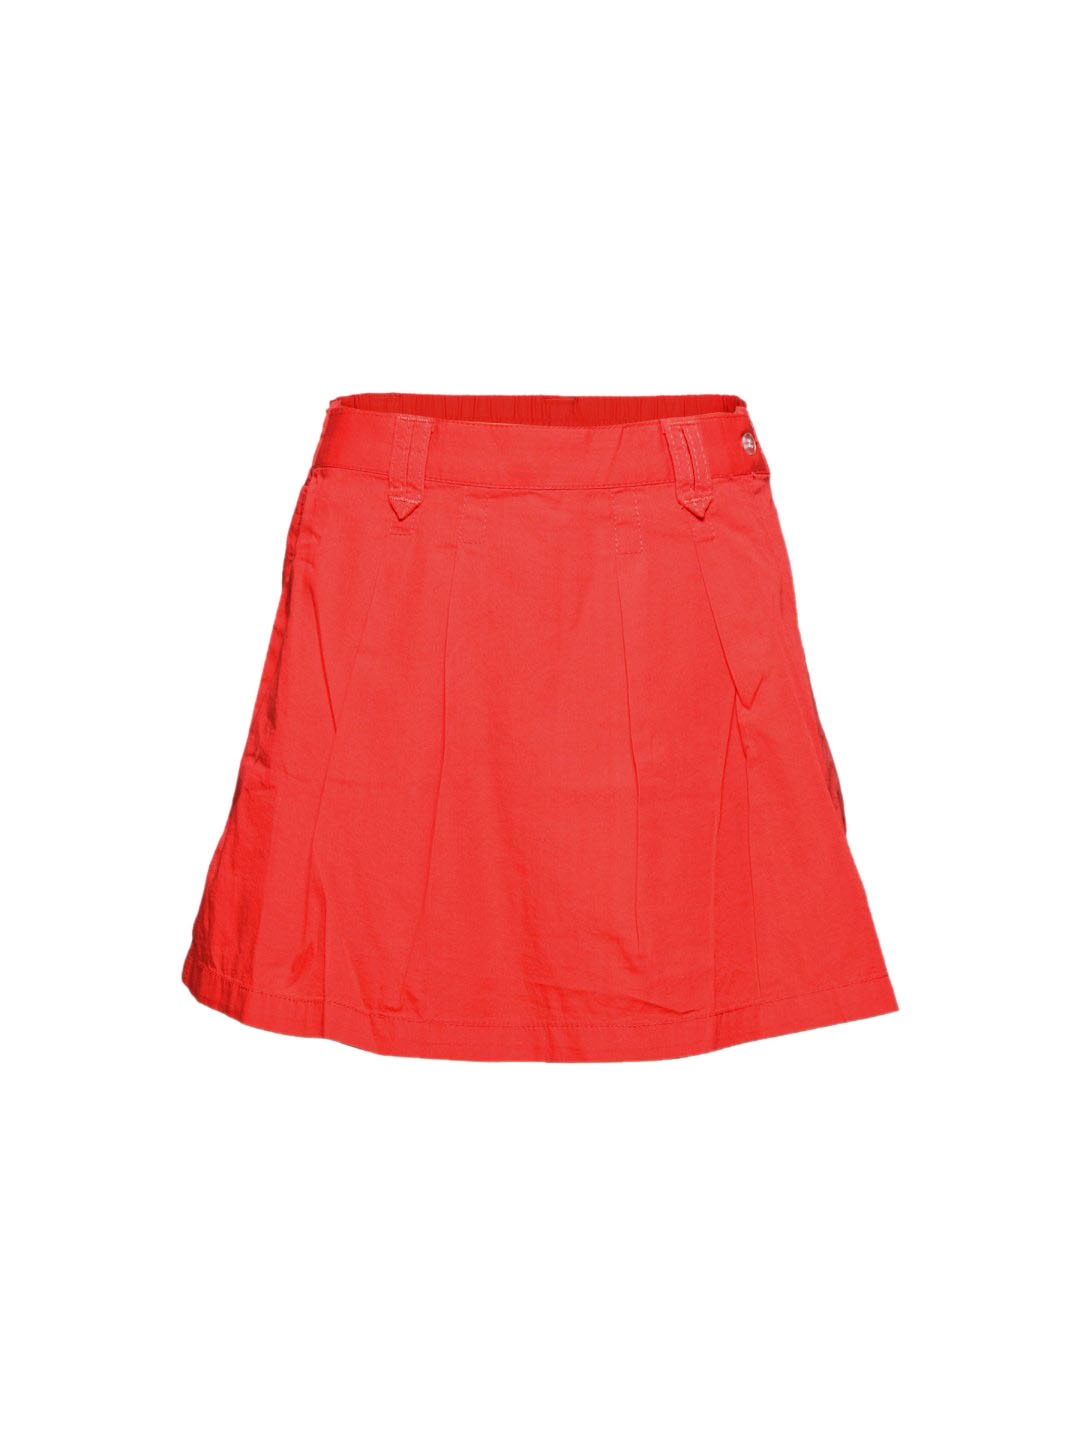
Gini and Jony Girl's Glinda Red Kidswear
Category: Apparel / Bottomwear / Skirts
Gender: Women
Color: Red
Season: Summer 2011
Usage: Casual